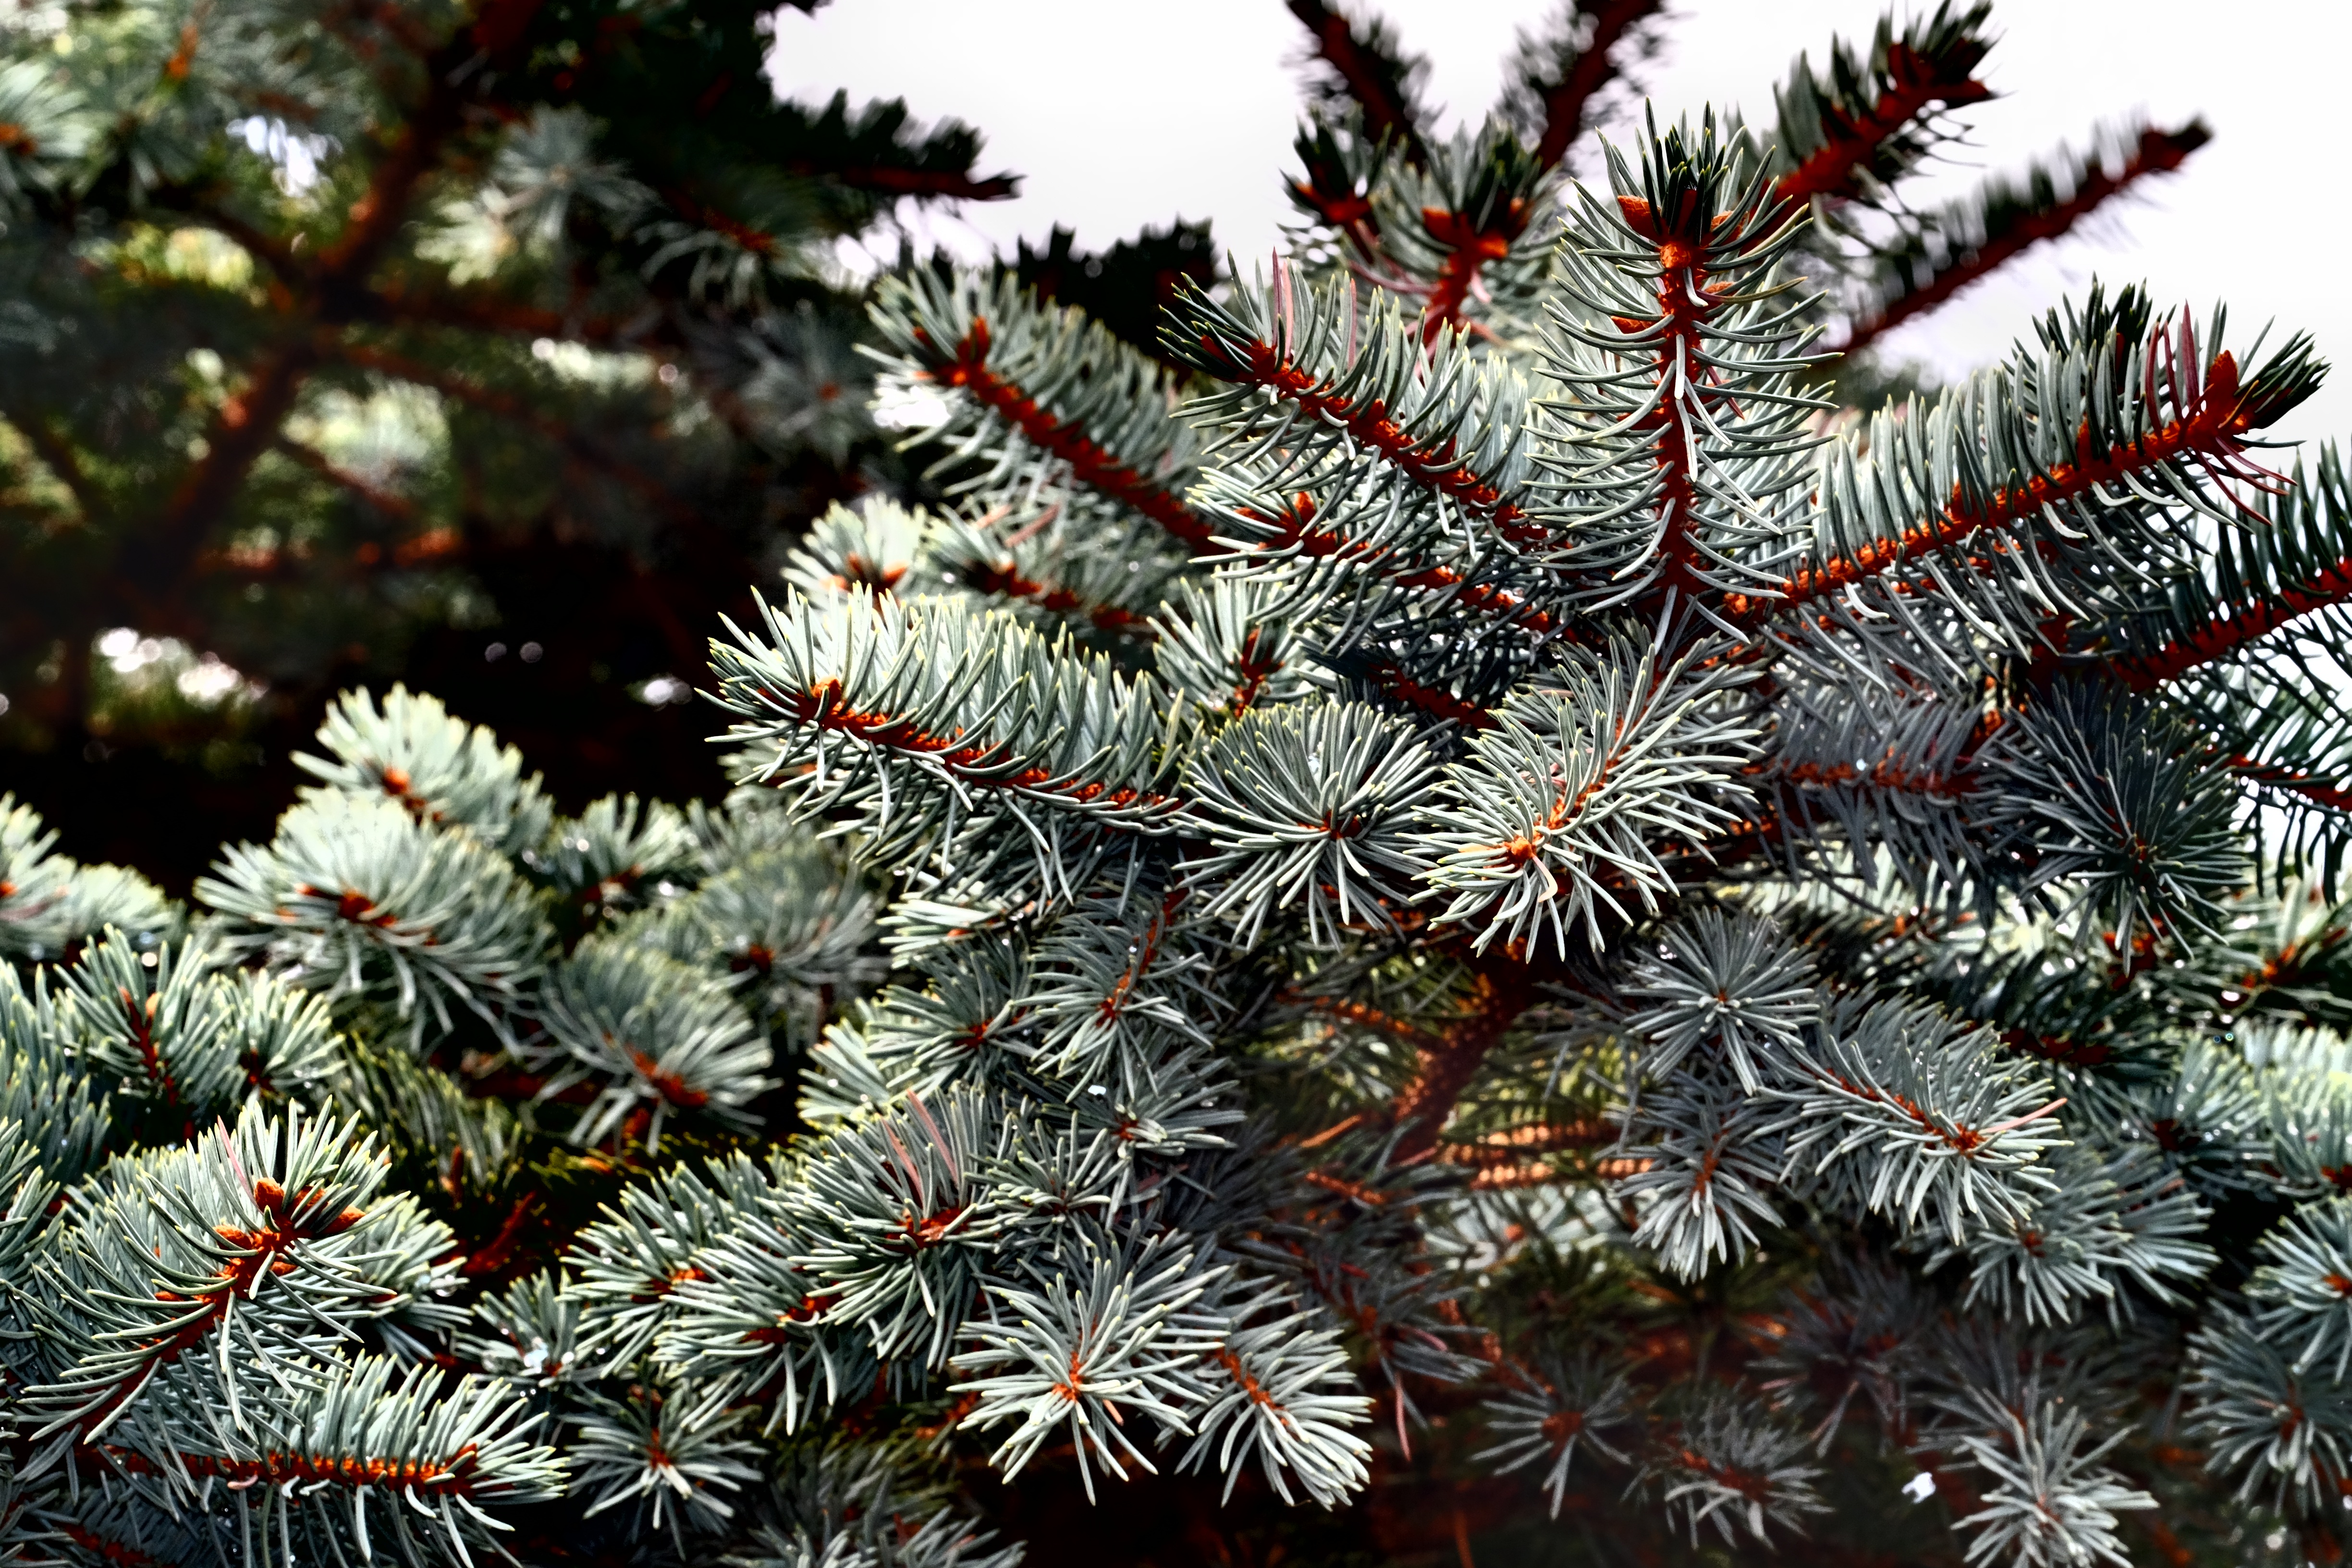
landscape, tree, nature, forest, branch, winter, plant, flower, evergreen, botany, christmas, fir, christmas tree, twig, conifer, advent, christmas decoration, festival, spruce, december, santa claus, pine family, no snow, christmas shopping, woody plant, land plant, snowless, without snow